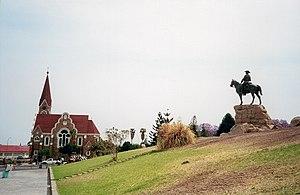
Photo personnelle 1996 Copyright
Le Reiterdenkmal est le nom sous lequel est plus connu l'emblématique statue équestre du cavalier du Sud-Ouest située depuis 1912 à Windhoek en Namibie. Ce monument honore les soldats et les civils allemands morts durant la guerre contre les Héréros et l'expédition du Kalahari dans le Sud-Ouest africain allemand. Elle représente un cavalier allemand de la Schutztruppe en grand uniforme avec sacoche et fusil.
Windhoek est une ville d'Afrique australe, capitale de la république de Namibie depuis son indépendance en 1990, après avoir été celle de la colonie allemande puis sud-africaine du Sud-Ouest africain. Située dans le centre de la Namibie à 1 700 mètres d'altitude, elle est la plus grande ville du pays et son centre politique, culturel, économique, financier et social.